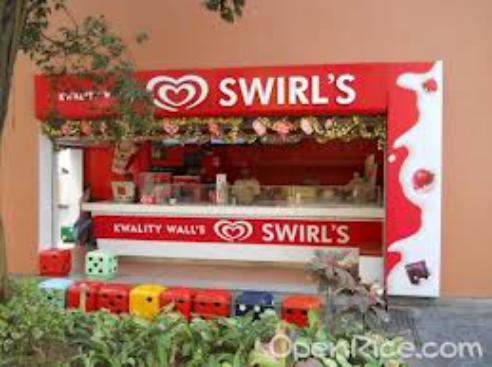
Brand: Kwality Wall's
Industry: Food